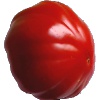
Label: Tomato 3